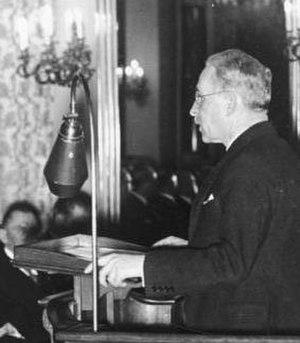
Paul von Eltz-Rübenach est un homme politique allemand, né le 9 février 1875 à Cologne et mort le 25 août 1943 à Linz am Rhein.